Bojangles Coliseum

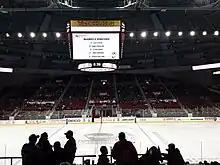
The arena before a Charlotte Checkers game in 2019

Before the third iteration of the Checkers (AHL) returned in 2015, Bojangles' was the home of minor league hockey for many years prior. The first instance started in 1956, when the Baltimore Clippers moved to Charlotte to become the first iteration of the Checkers. The building hosted its first hockey match in January 1956 before a sold-out crowd of over 10,000. The club lasted until 1977, when they folded. In 1993, the ECHL version of the Checkers started and won a championship in 1996. The second iteration of the Checkers played at the Coliseum until 2005, with the franchise surrendering its licence to the ECHL when the Carolina Hurricanes moved their AHL franchise from Albany (NY) in 2010, creating the third iteration. The Coliseum would have been available to host playoff games in either the ECHL or AHL during the following decade (due to possible scheduling conflicts with Spectrum), but this never occurred as the Bobcats (as the NBA team was called) never made the playoffs during the time (the current Charlotte NBA franchise, which began in 2004, has never won a playoff series).